The Undertaker

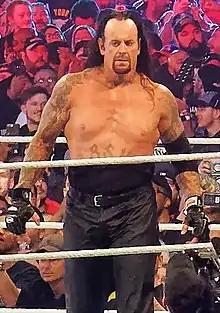
The Undertaker in April 2018

In February 2015, Bray Wyatt began a series of cryptic promos which led to Fastlane, where Wyatt challenged The Undertaker to a match at WrestleMania 31, which The Undertaker accepted. At WrestleMania, The Undertaker defeated Wyatt after two "Tombstone Piledrivers".